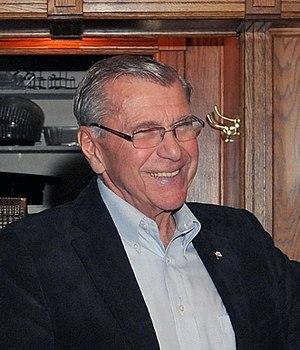
Joint mon collègue Guy Lauzon ce matin pour déjeuner à Cornwall. Merci à tous d’avoir fait de cet événement un succès et à tous ceux qui ont pris le temps de venir!
Guy Lauzon est un homme politique canadien. Il est actuellement député à la Chambre des communes du Canada ; il représente la circonscription de Stormont—Dundas—South Glengarry, en Ontario, sous la bannière du Parti conservateur du Canada.